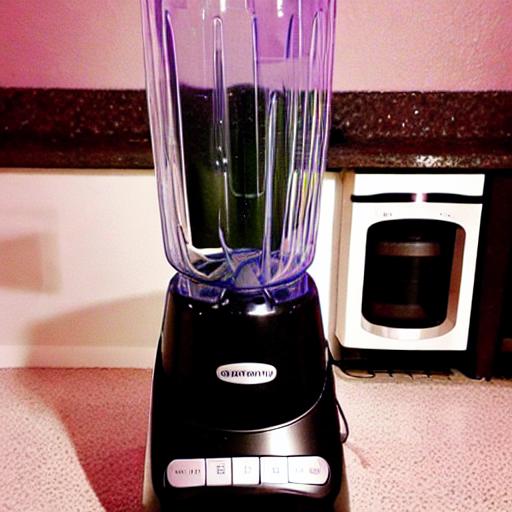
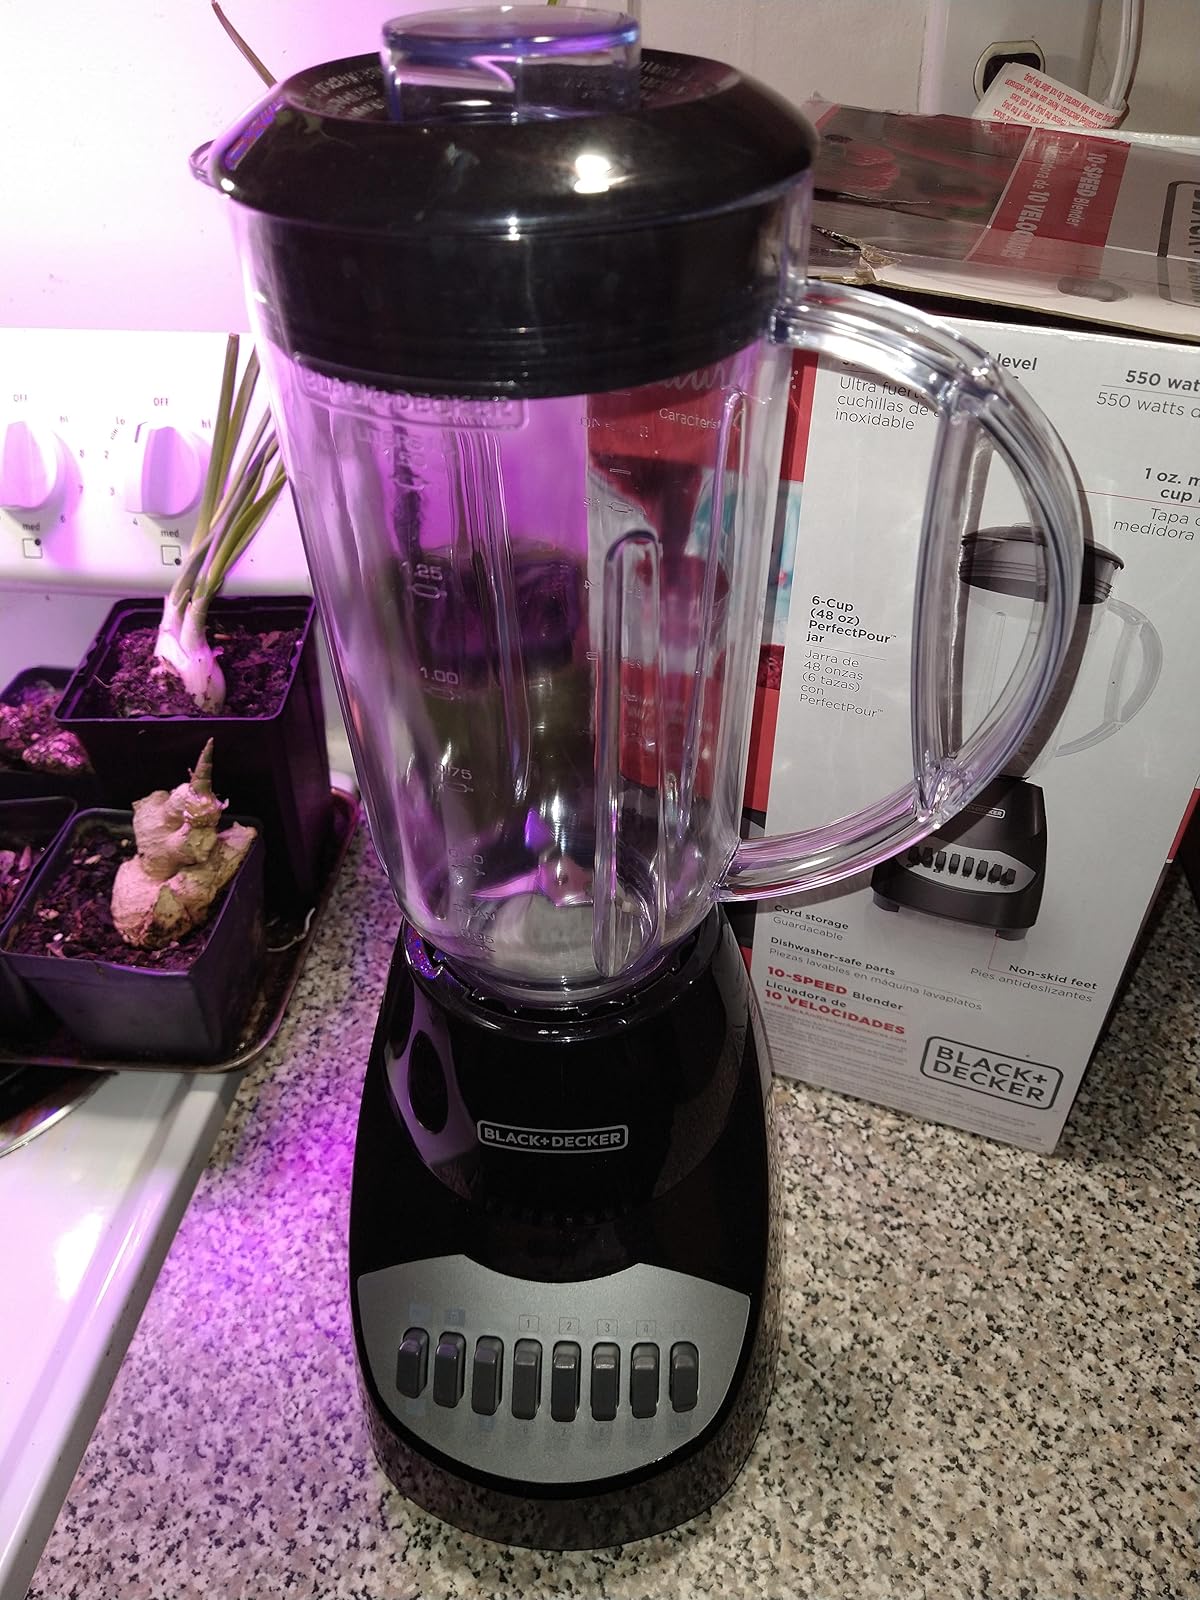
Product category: items_blender
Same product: no